Bear attack

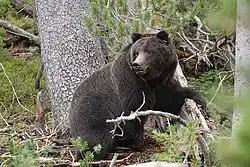
Although bear attacks are rare, they can be fatal.

A bear attack is an attack by a bear on another animal, although it usually refers to a bear attacking a human or domestic pet. Bear attacks are of particular concern for those who are in bear habitats. They can be fatal and often hikers, campers, fishers, and others in bear country take precautions against bear attacks.